Putnam County, New York

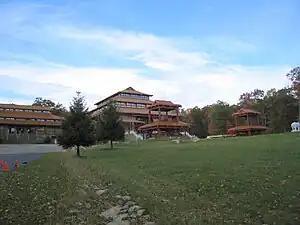
The Chuang Yen Monastery (莊嚴寺), in Kent, houses the largest indoor statue of Buddha in the Western Hemisphere.

Putnam has two interstate highways. The east–west Interstate 84 comes in from the north near Ludingtonville, and connects to the southbound Interstate 684 in Southeast toward the Connecticut border. The Taconic State Parkway runs north–south through central Putnam. Three of the region's major east–west routes traverse the eastern half of the county. NY 52 enters alongside I-84 from Dutchess County, to end at US 6 south of Carmel. East of Brewster, US 6 joins US 202 and the routes leave the county and state concurrently aside the interstate.